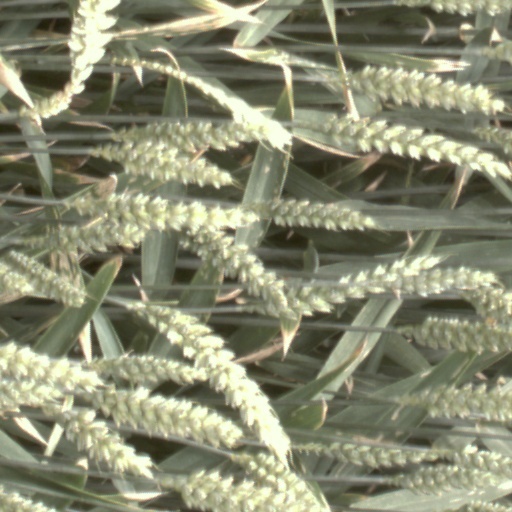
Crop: wheat